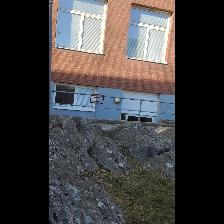
Label: NonHuman